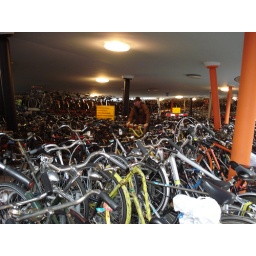
Look at all the bikes! This is just one level in the parking complex of bikes at the train station in Groningen